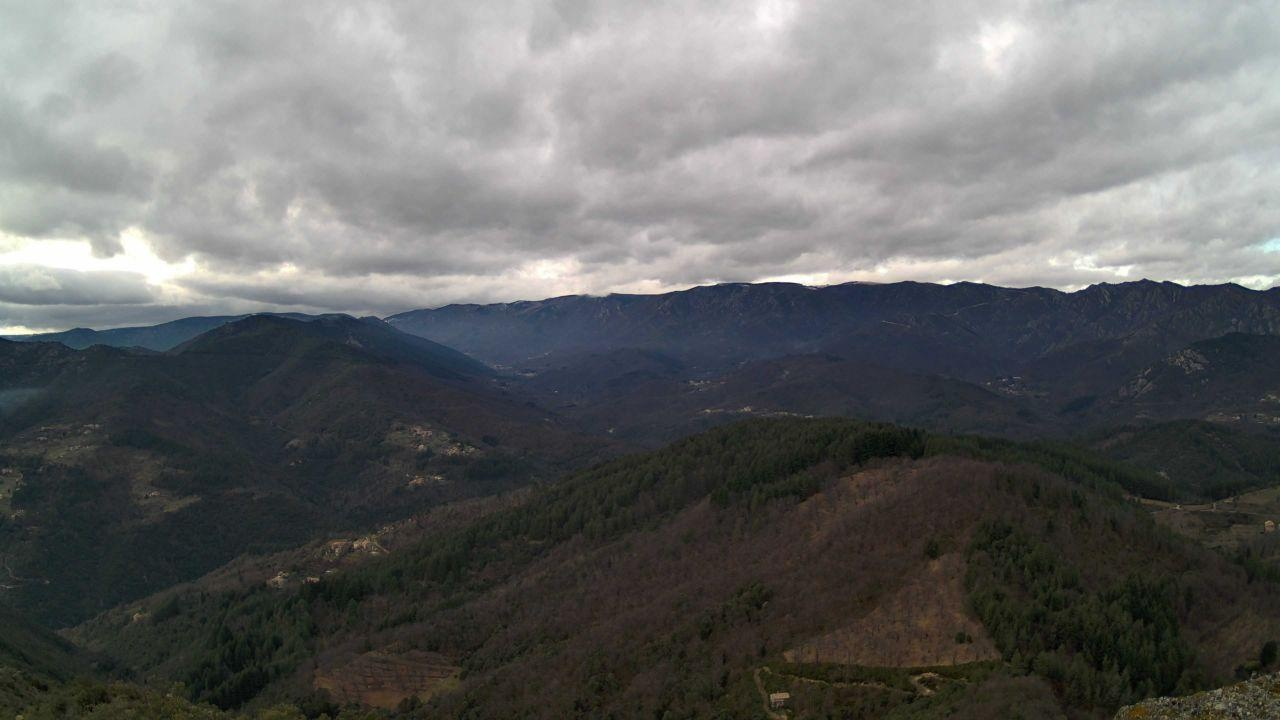
Fire: no
Smoke: yes